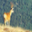
Label: deer